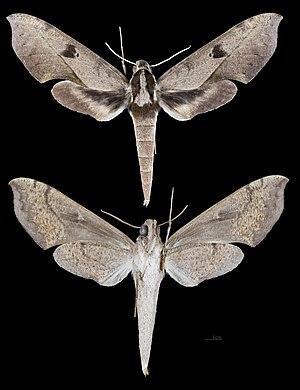
Le genre Xylophanes regroupe des lépidoptères de la famille des Sphingidae, de la sous-famille des Macroglossinae, de la tribu des Macroglossini, de la sous-tribu des Choerocampina.